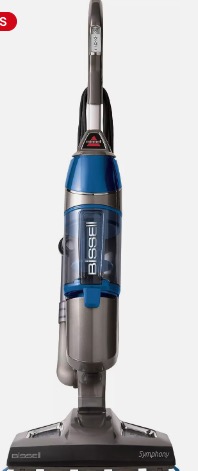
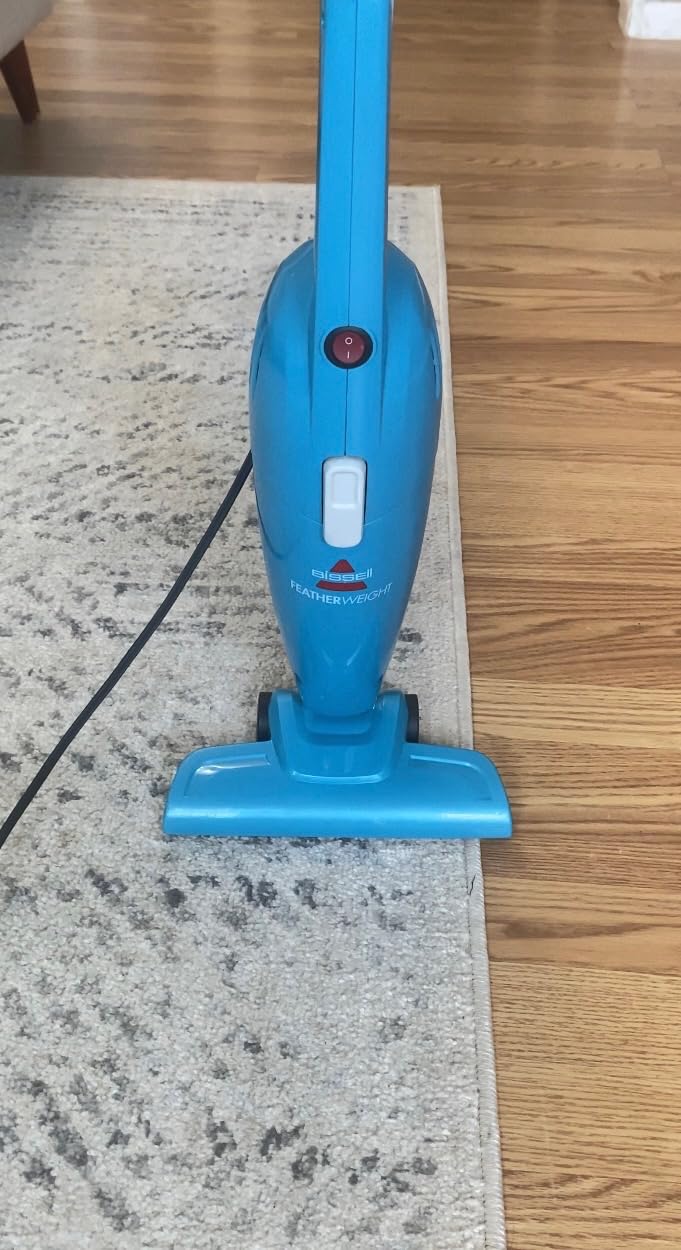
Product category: items_vacuum
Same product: no